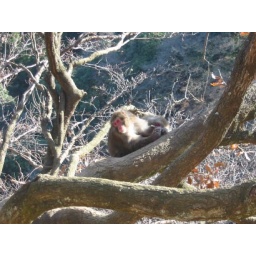
monkeys in tree